Sukkur District

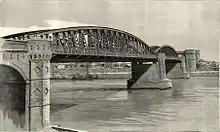

By the 12th Century Rohri and Sukkur had been incorporated in dominion of the Bhati Rajputs. The East India Company occupied Sindh in 1843. They formed three districts in Sindh administratively: Hyderabad, Karachi and Shikarpur.